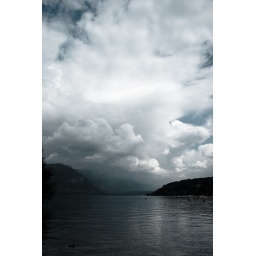
Passing storm over lake annecy and surrounding mountains